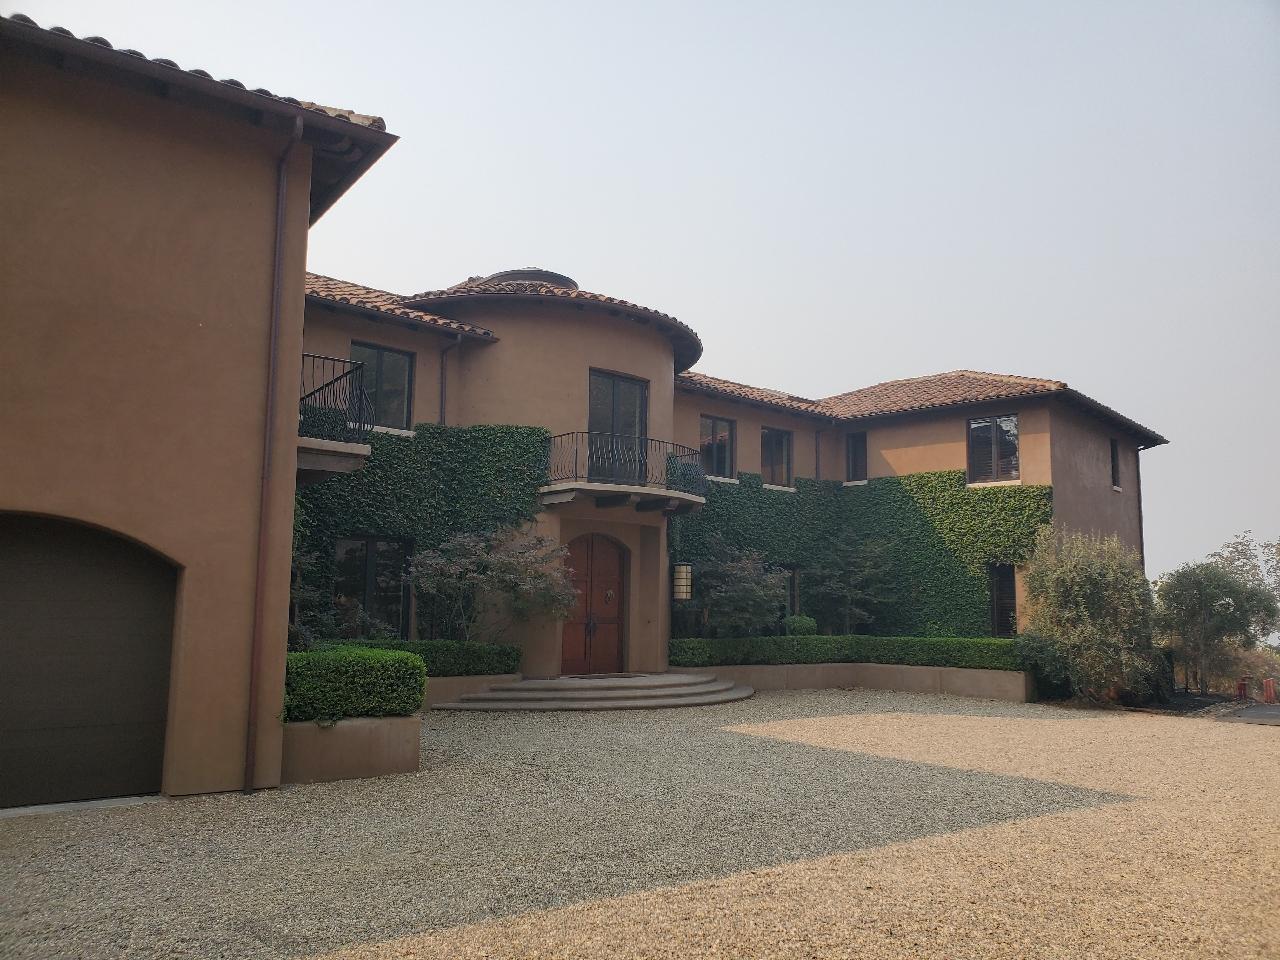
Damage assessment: no_damage